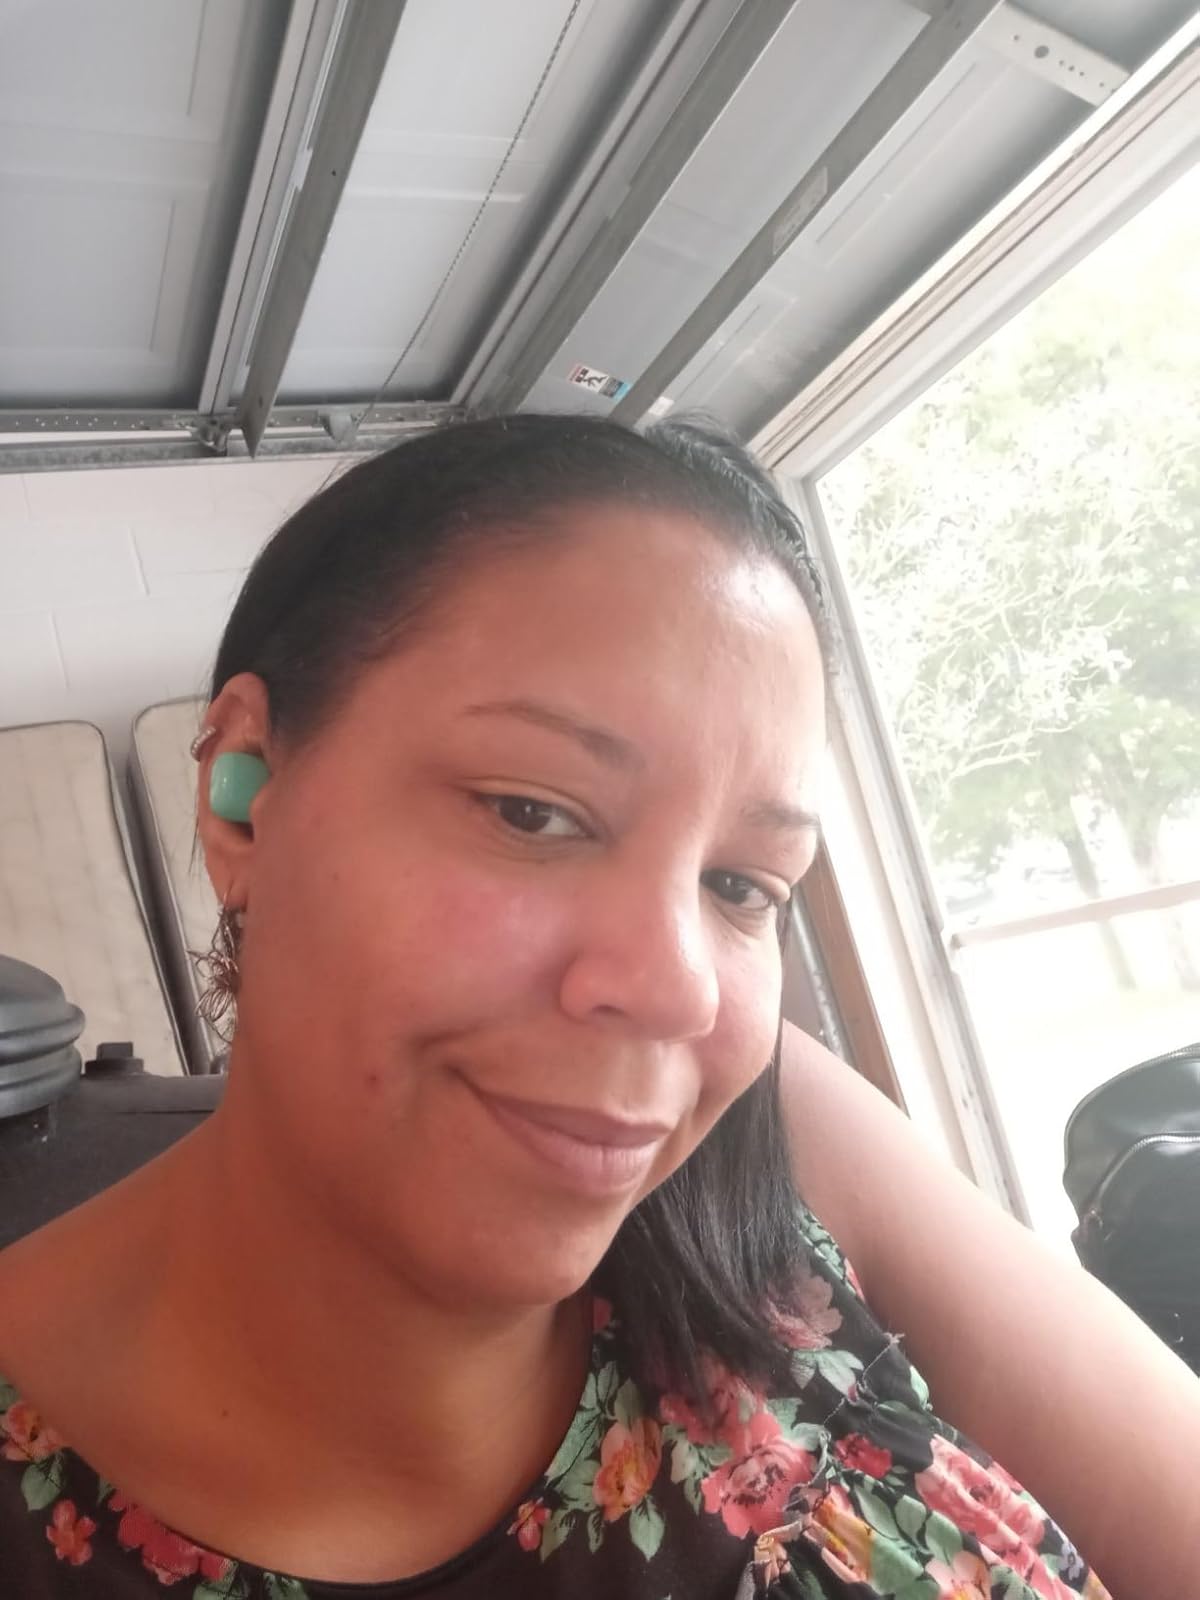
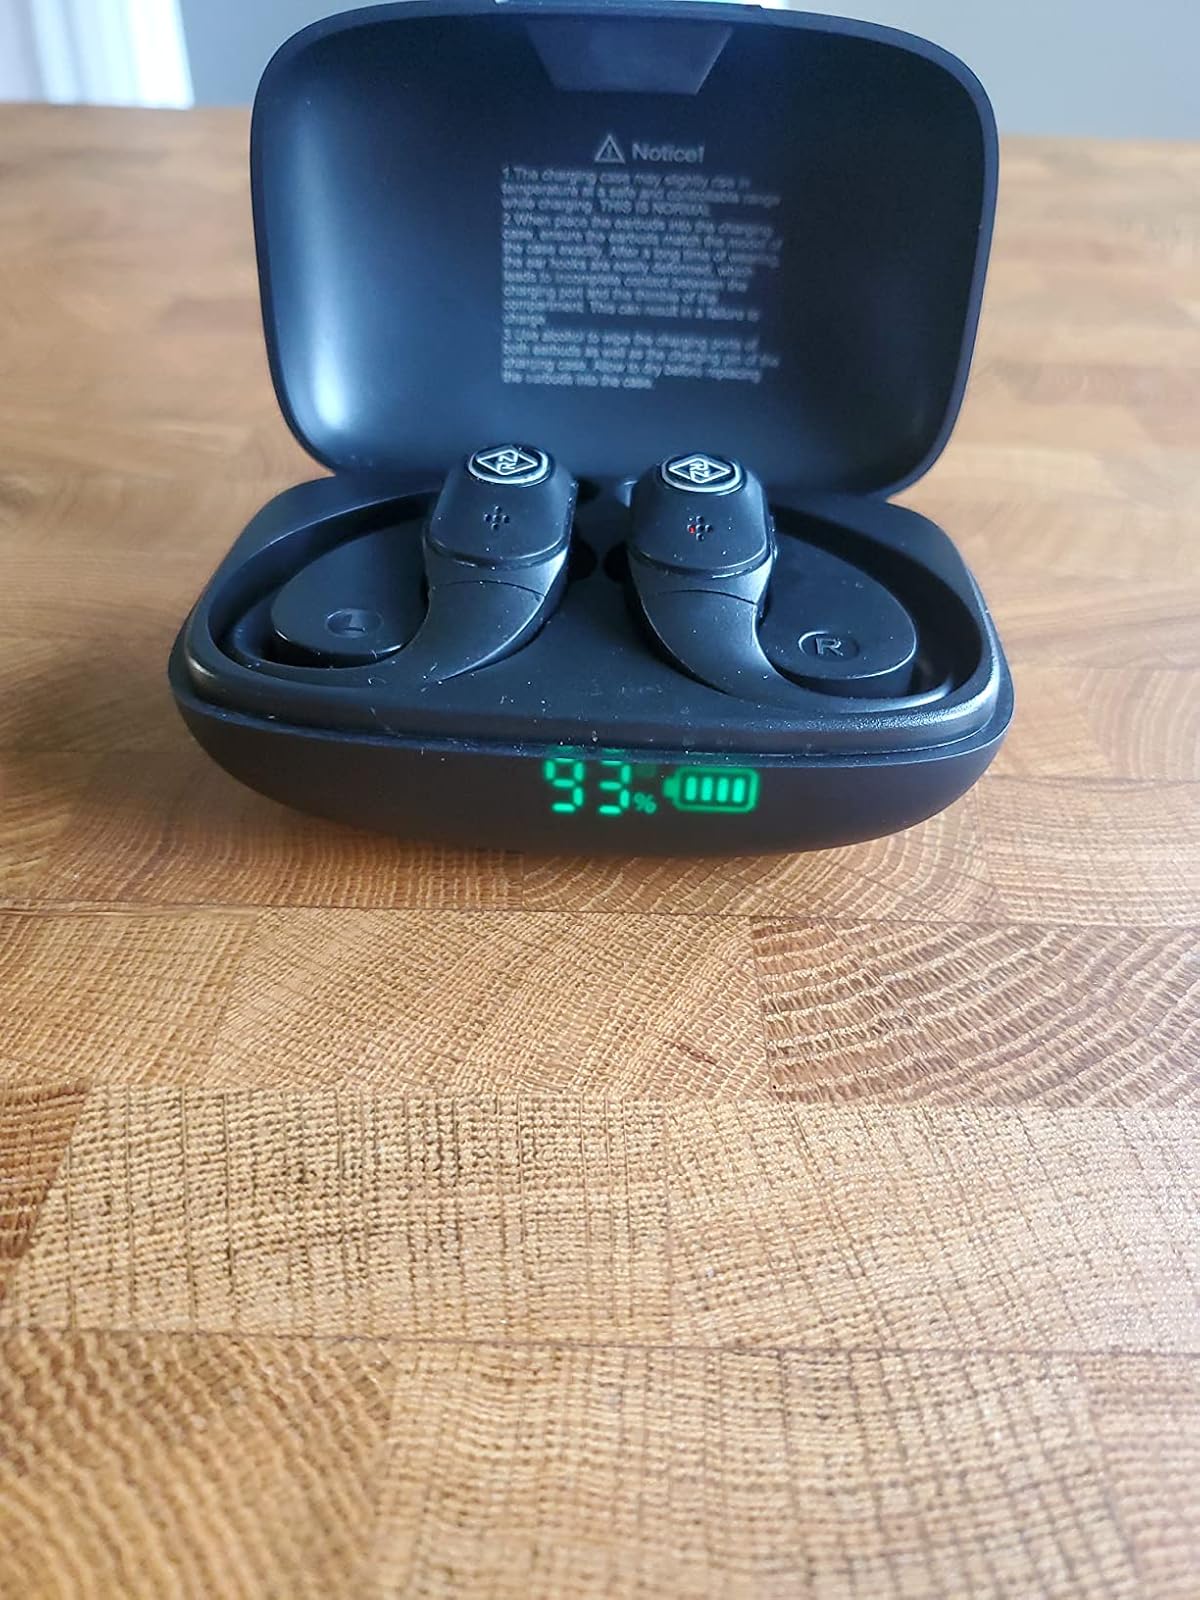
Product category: earbuds
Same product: no